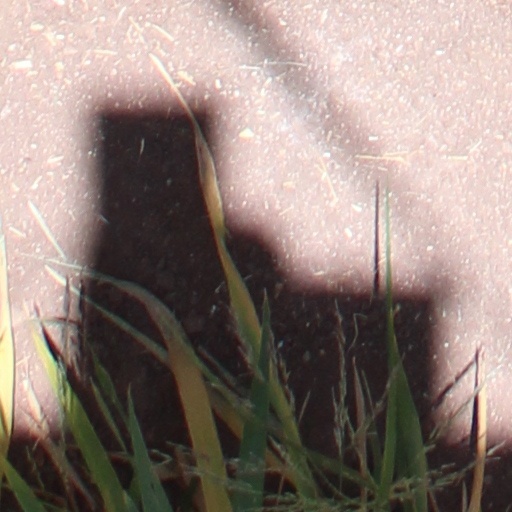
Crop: wheat